Guarda, Portugal

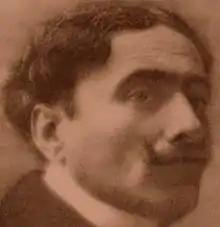
Guardense poet Augusto Gil.

In 1655 the exploitation of tin mines in Guarda was intensified. In 1674, the diocesan synod of Guarda took place, in order to regulate tithes. Between 1728 and 1730, the Guardense doctor Simão de Castro was convicted of the inquisition in the city, for accusations of Judaism. As a result, he took refuge in Portuguese India, where he settled from 1734.